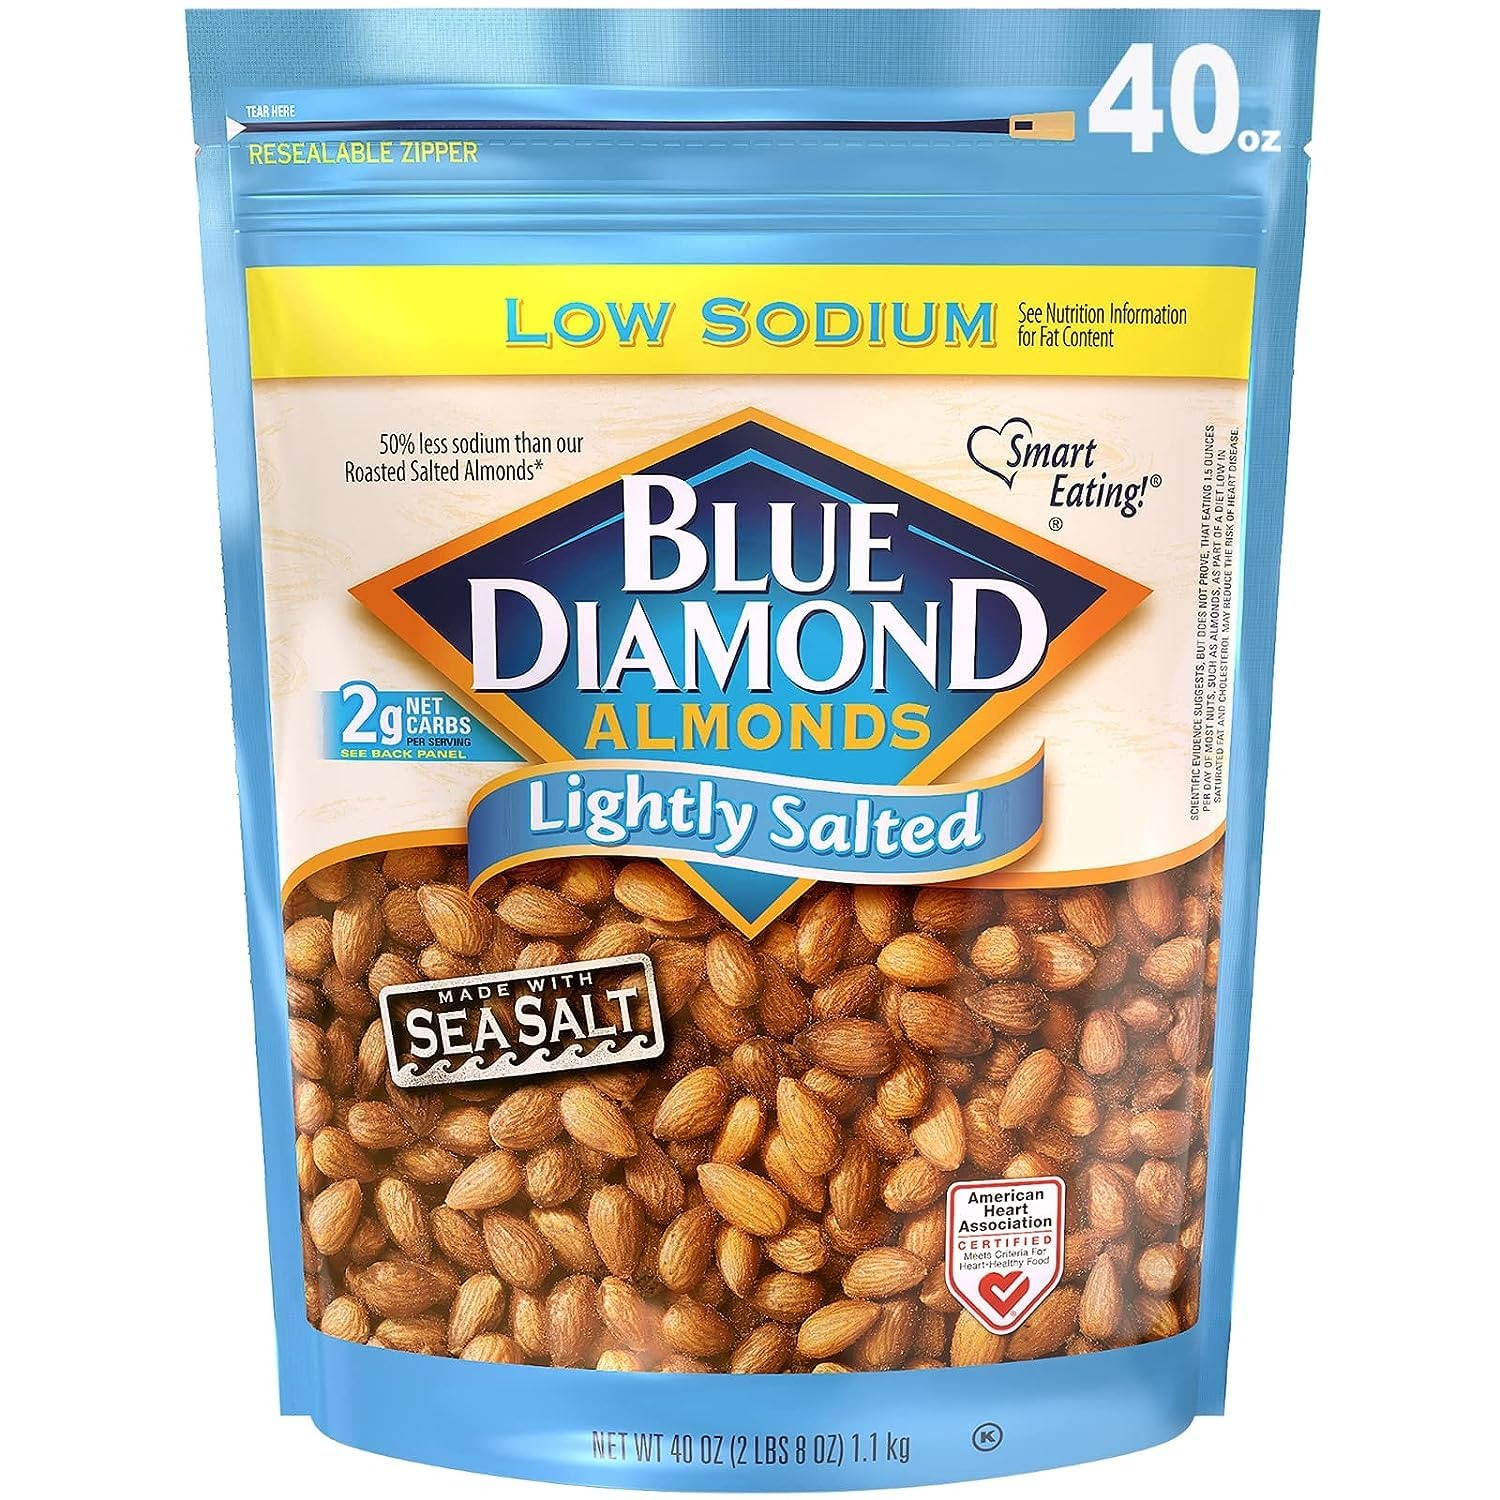
Item Name: Blue Diamond Almonds Low Sodium Lightly Salted Snack Nuts, 40 Oz Resealable Bag (Pack of 1)
Bullet Point 1: Contains one 40-ounce bag of Blue Diamond lightly salted snack almonds
Bullet Point 2: A healthy handful of 28 lightly salted premium almonds contains just 40 milligrams of sodium – the right amount to bring out the almond taste without breaking your resolve to cut down on salt
Bullet Point 3: Perfect for nutritious snacking, they are also low in carbs and high in protein.State of Readiness: Ready to Eat
Bullet Point 4: Resealable bag makes this a perfect travel snack for adults and children on the way to the office, school, or just on the go
Bullet Point 5: Free of cholesterol and trans fat, high in fiber, and an excellent source of Vitamin E
Value: 40.0
Unit: Ounce

Price: 11.29